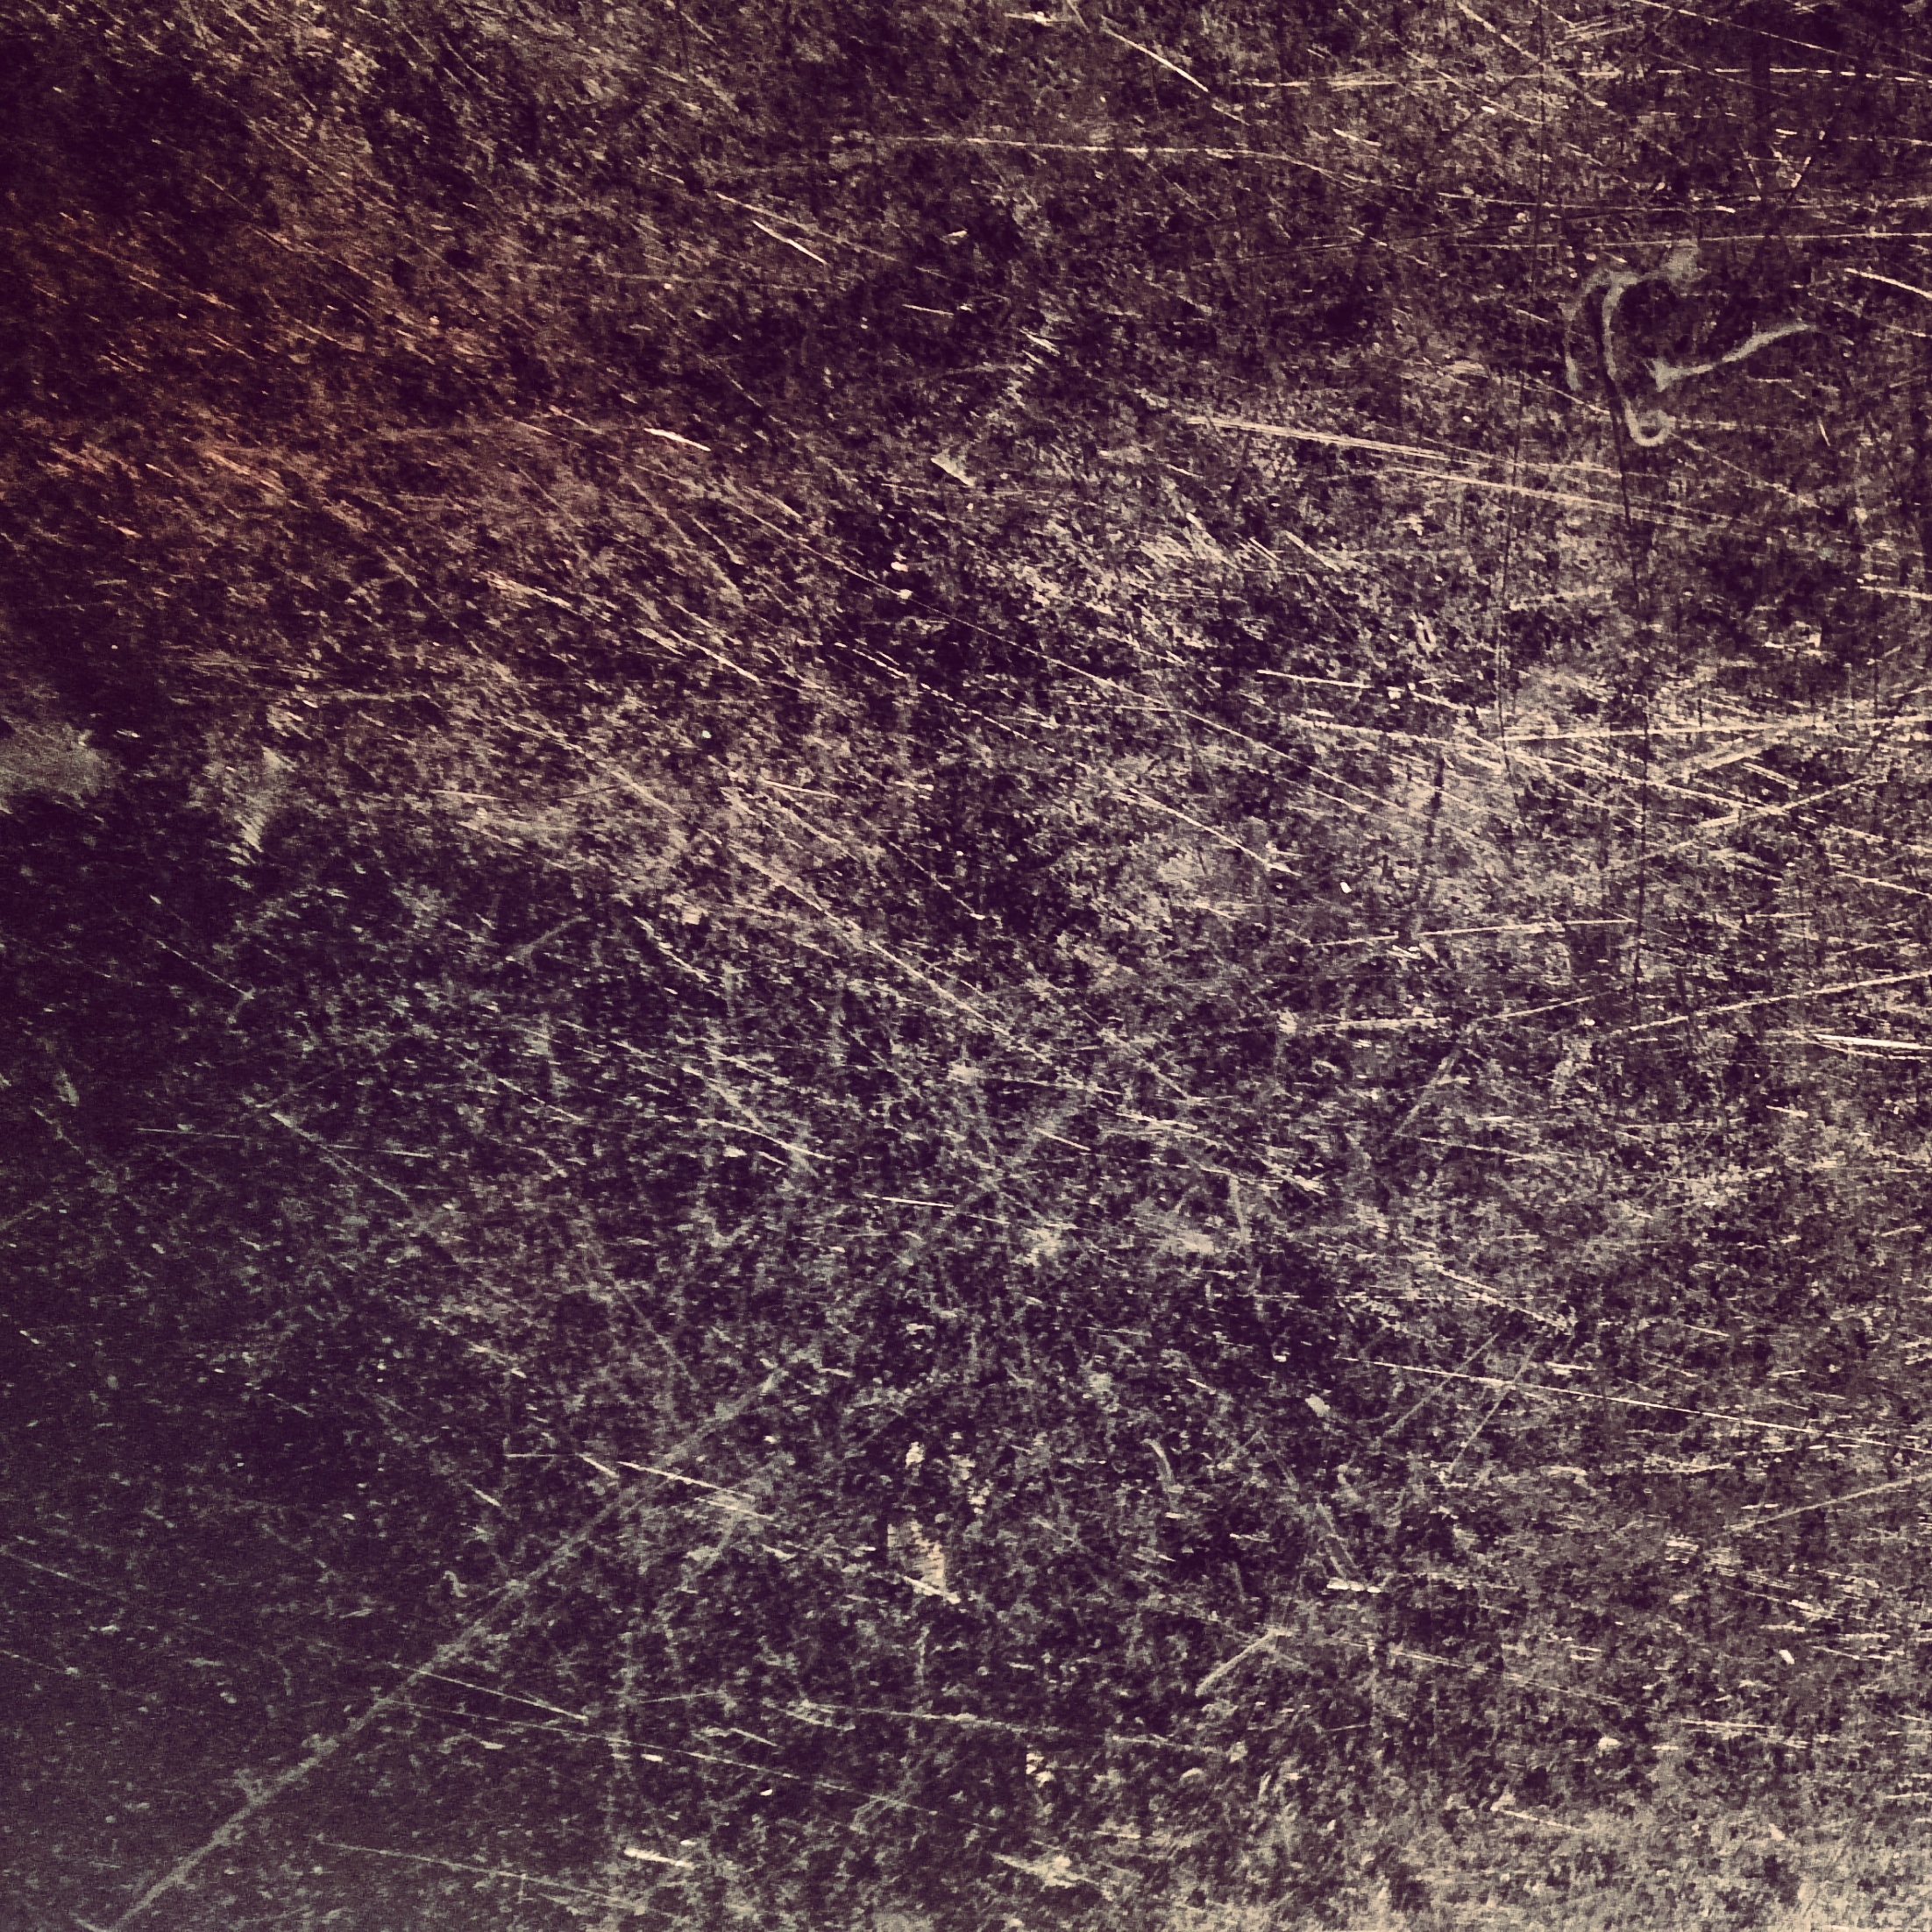
texture, rust, pattern, line, metal, soil, gray, dirty, industry, black, monochrome, iron, shiny, shape, panel, steel plate, old steel plate, steel background